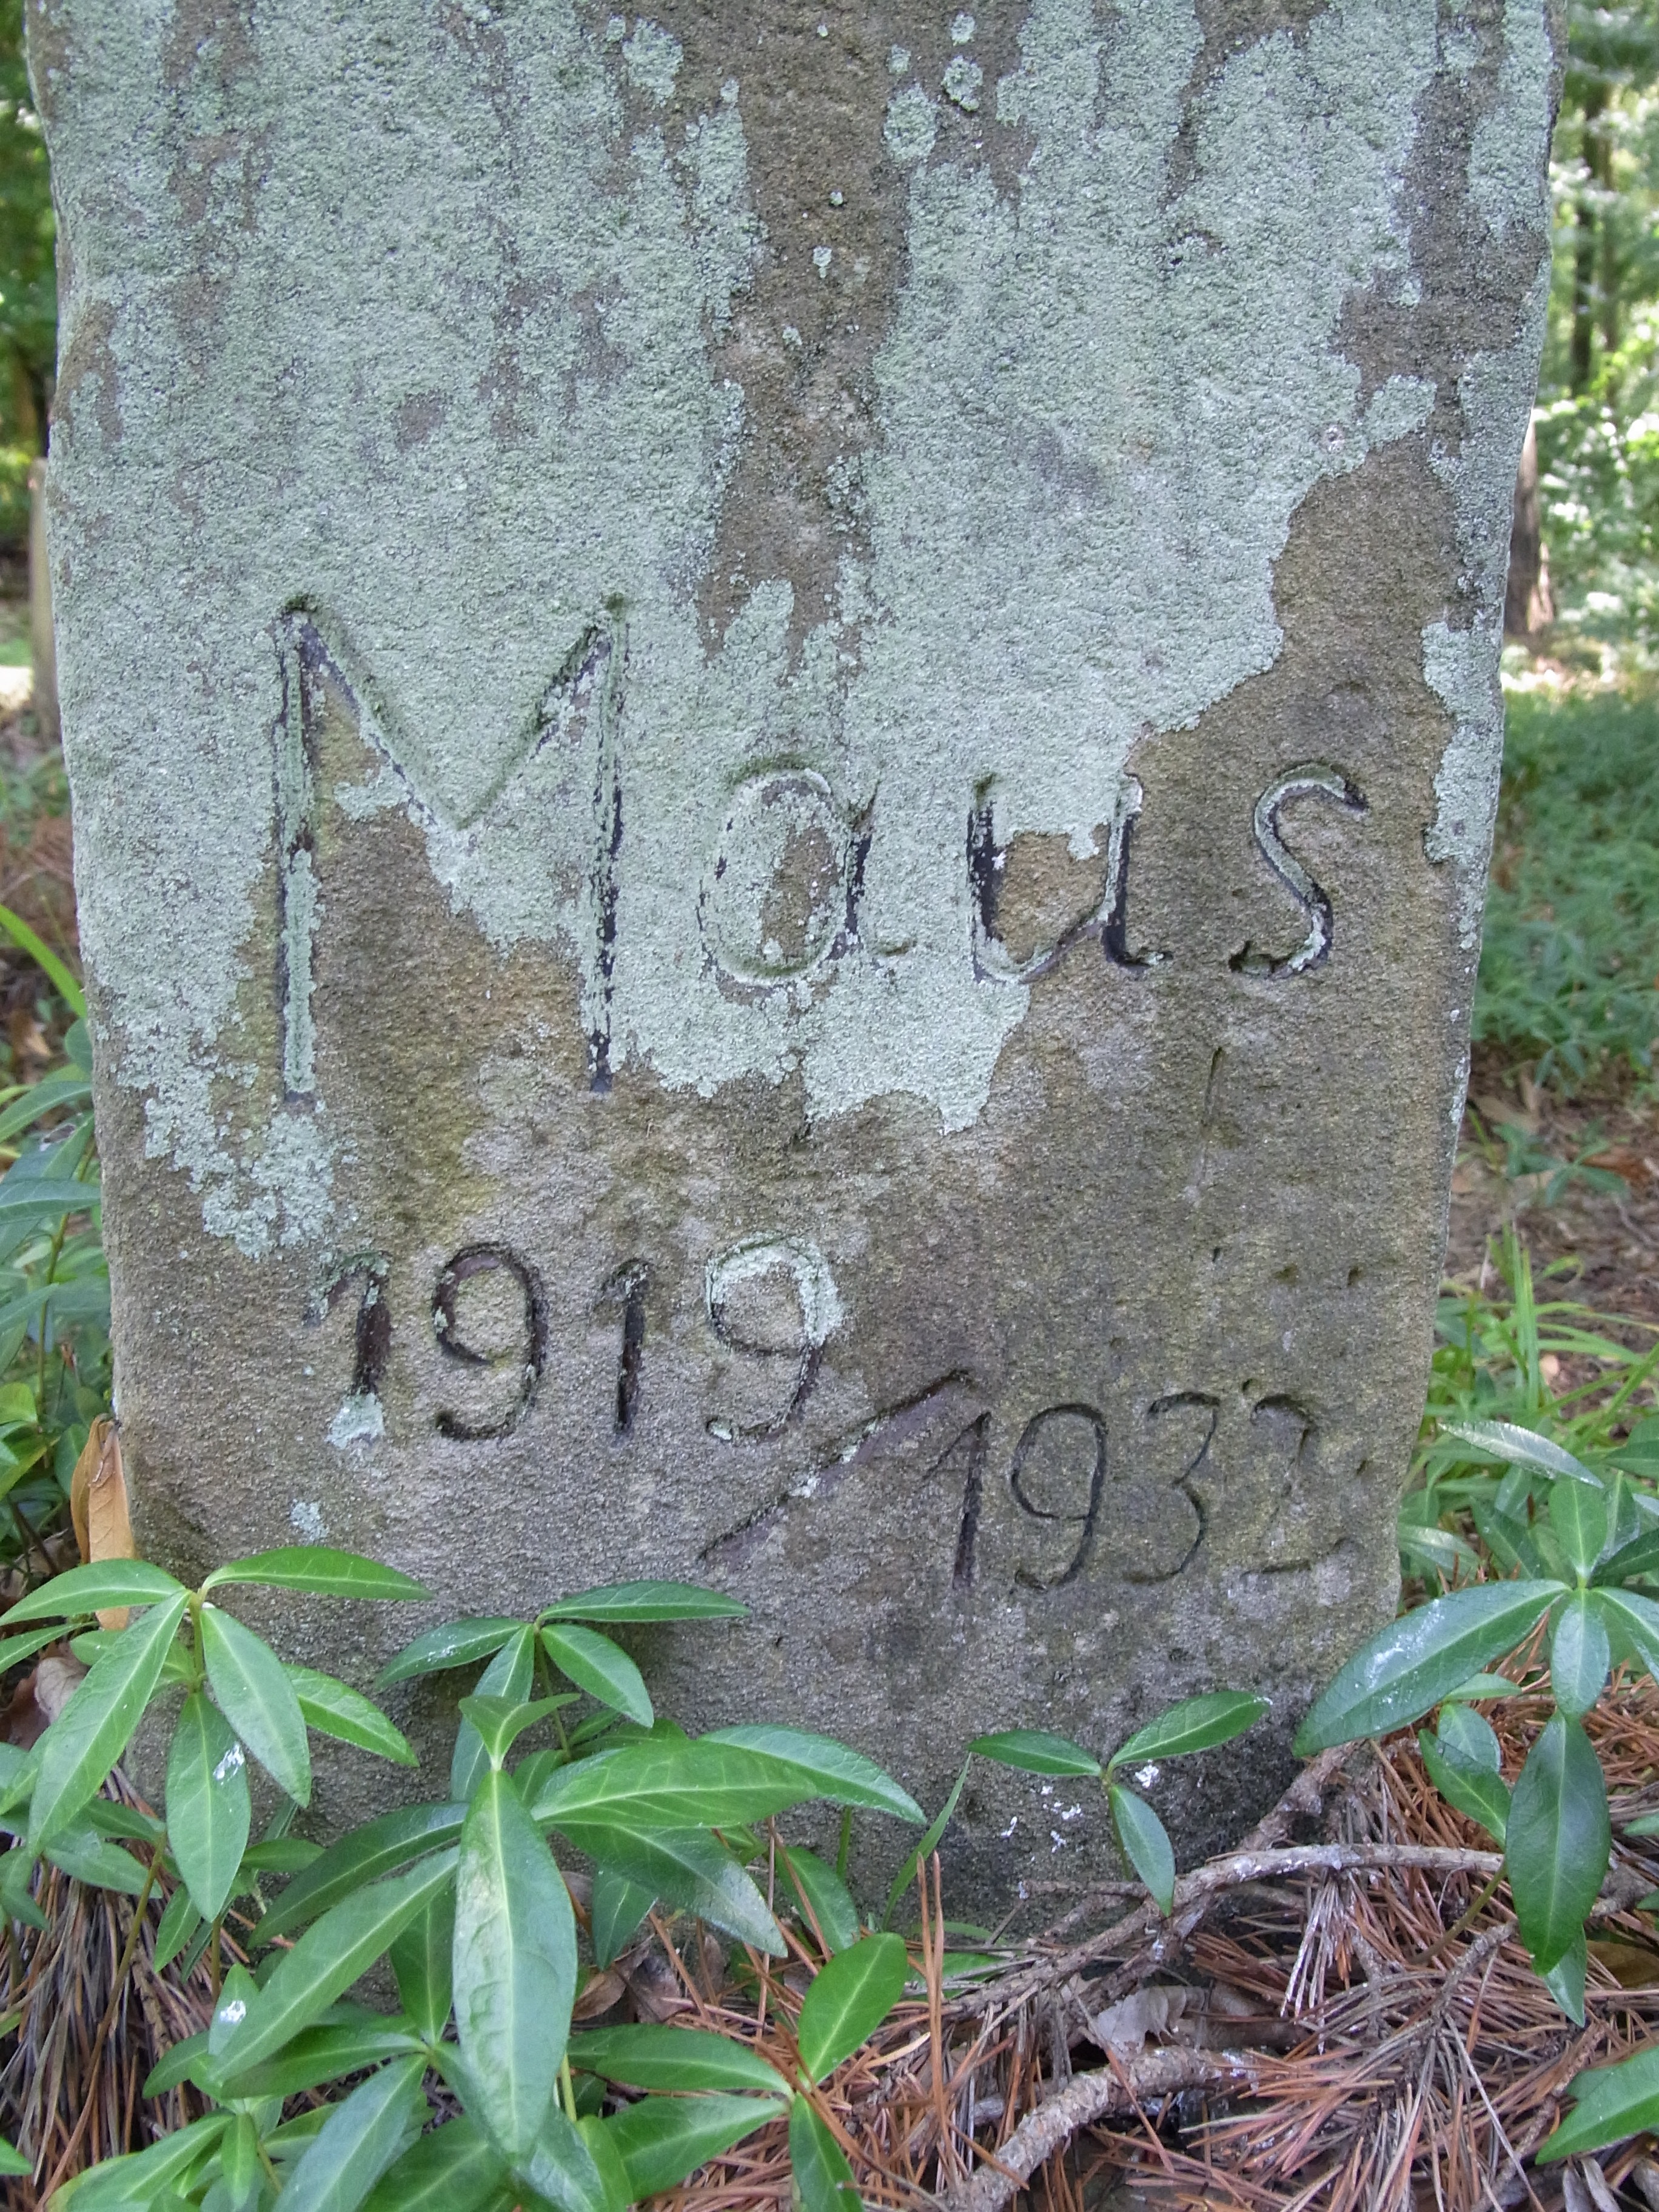
tree, forest, plant, leaf, trunk, peaceful, rest, cemetery, grave, dogs, animals, headstone, woodland, graves, resting place, stele, last calm, grave stones, sand stone, flowering plant, woodland cemetery, woody plant, land plant